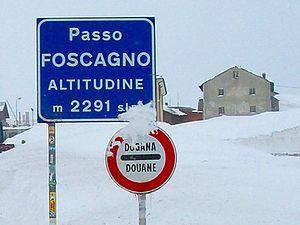
Le col de Foscagno, est un col alpin situé dans la province de Sondrio en Lombardie dans le nord de l'Italie à 2 291 mètres d'altitude. Il relie les communes de Bormio et de Livigno. Le col représente le seul moyen d’atteindre Livigno sans passer par la Suisse.
La liste des plus hauts cols routiers des Alpes italiennes est dominée par quatre cols à plus de 2 500 mètres d'altitude et 24 cols à plus de 2 000 mètres d'altitude, dont une partie ont des versants dans deux pays.